Guy Hoffman (baseball)

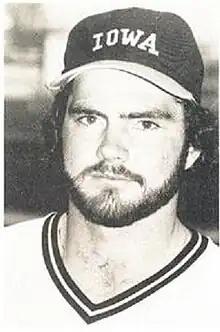
Hoffman with the 1979 Iowa Oaks

Guy Alan Hoffman (born July 9, 1956) is an American former pitcher. He played high school baseball at Marquette High School in Ottawa, Illinois. He graduated from Marquette in 1974. He played all or part of six seasons in the Major League Baseball from to , chiefly as a reliever. After his MLB career, he played three seasons for the Orix BlueWave in the Nippon Professional Baseball (NPB) from until